Louisiana Tech Bulldogs football

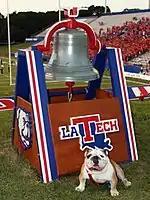
Fire Bell and Tech XX

Inside the Davison Athletics Complex behind the south end of Joe Aillet Stadium stands a bronze Bulldog statue named the Spirit of '88. At the beginning of each game, every player touches the statue before running onto the field, which is said to bring good luck to the Bulldogs. The statue commemorates the 1988 Bulldog football team, the last season in which Tech competed at the Division I-AA level. The 1988 team had to endure one of the most difficult schedules in school history while playing with only 65 scholarships, as opposed to the 95 allowed by Division I-A teams at the time. In what was the nation's 11th toughest schedule that year, the Bulldogs faced five I-A bowl teams including Houston, Florida State and Texas A&M. Those experiences likely played a key role in Tech finishing 4–6 the following year, its first in Division I-A, and then 8–3–1 in 1990 with an Independence Bowl berth. The Bulldogs eventually reeled off 18 consecutive home victories, tying the all-time stadium record set by head coach Maxie Lambright's great teams of the early 1970s.